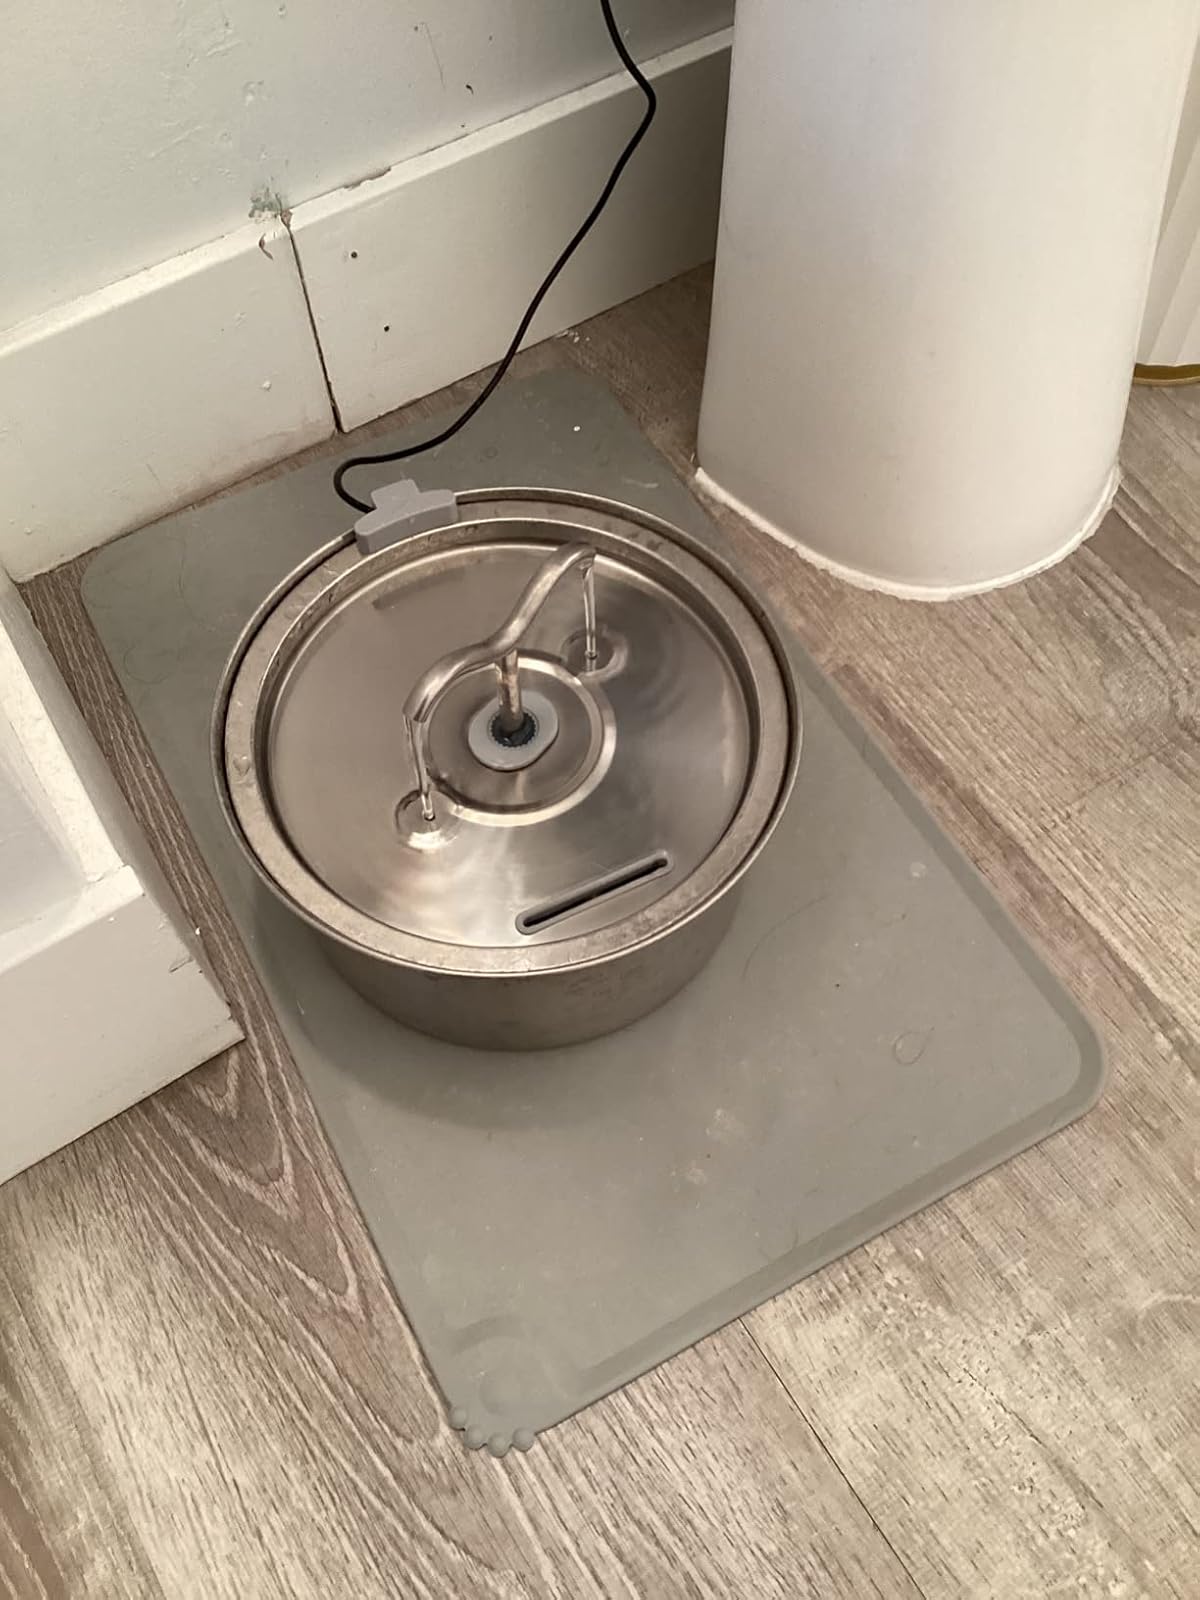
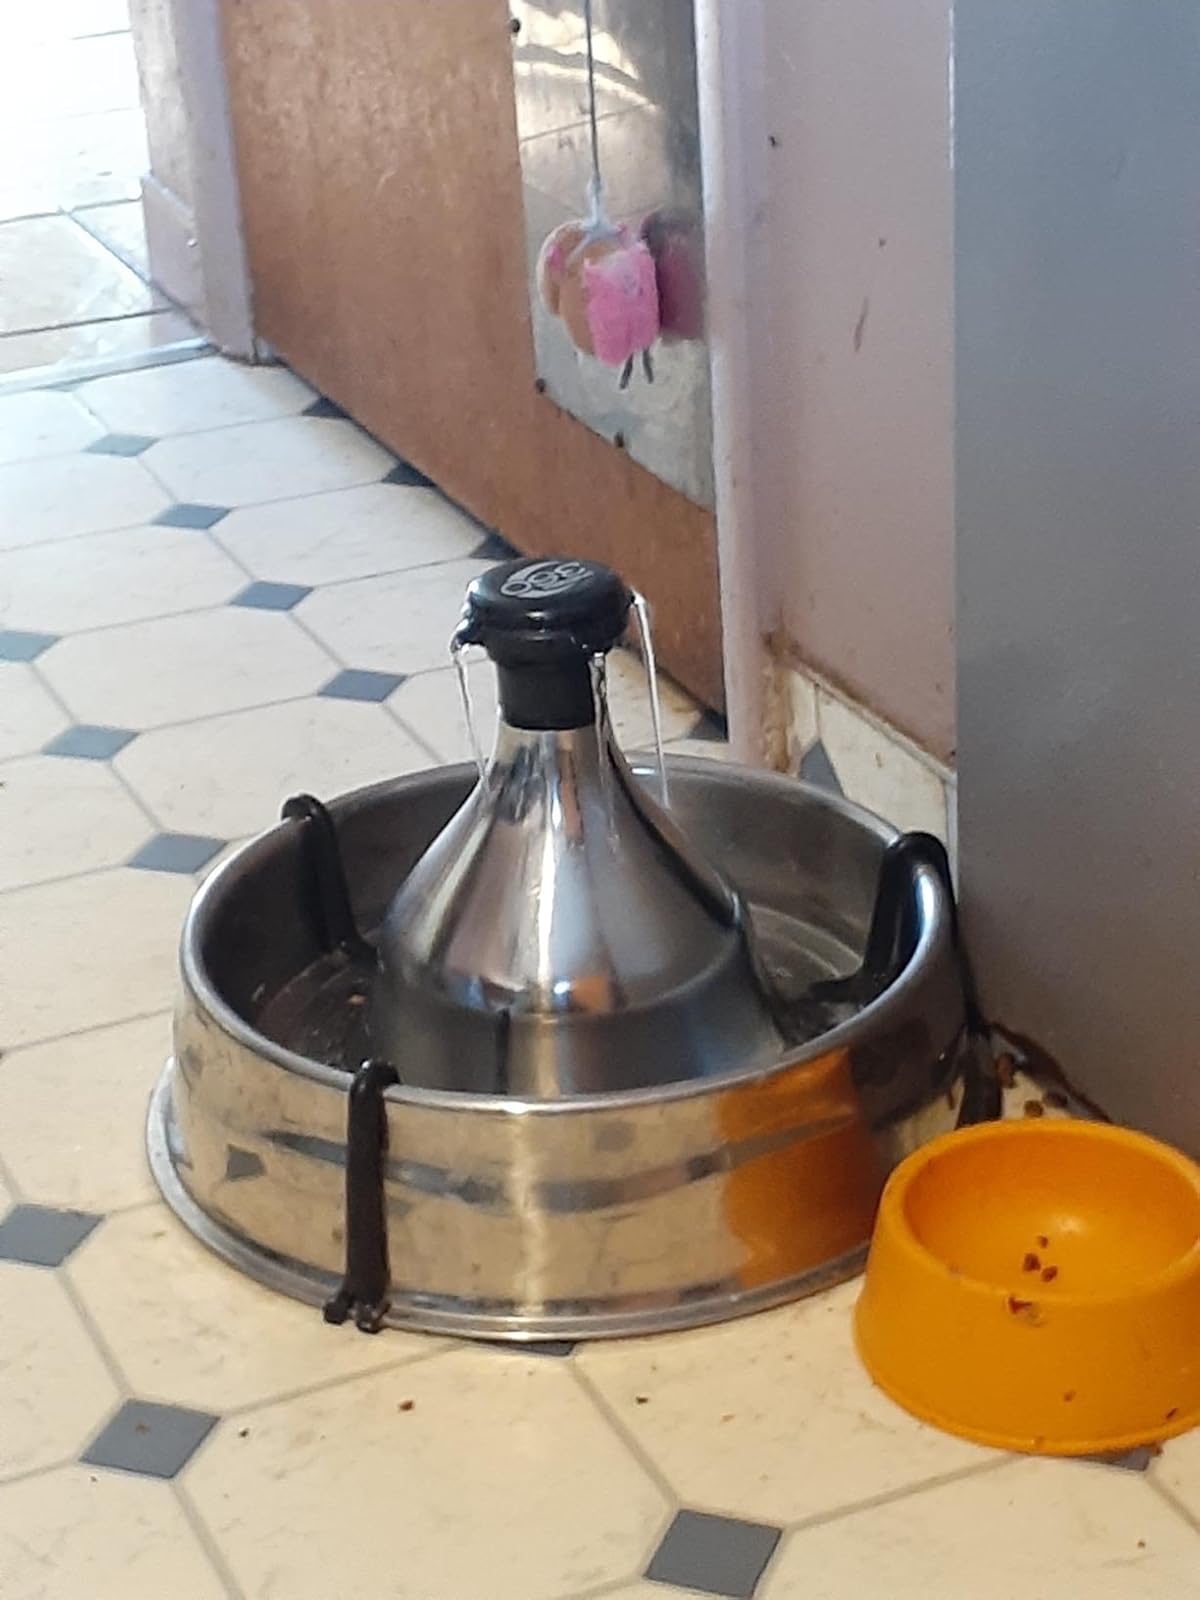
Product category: items_bowl
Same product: no